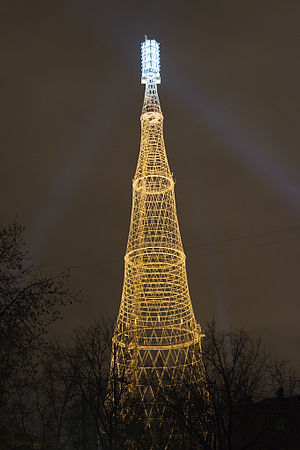
Sjukhovtårnet / Fotogalleri
Sjukhovtårnet i Moskva, opkaldt efter dets arkitekt Vladimir Sjukhov. Tårnet blev opført i årene 1920-1922 til radiotransmissioner, men benyttes i dag til tv-transmissioner. Tårnet skiller sig ud ved sin konstruktion i et hyperboloid net af stål.